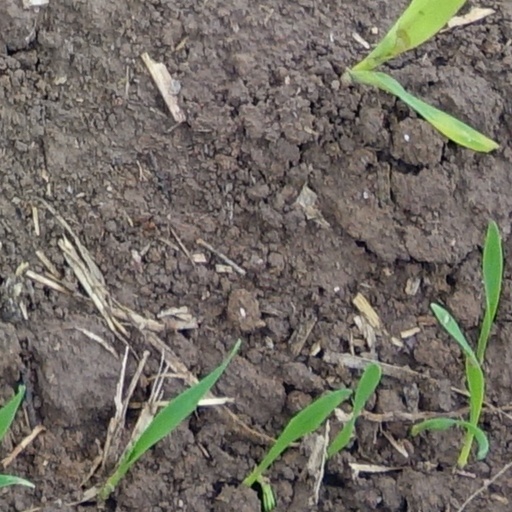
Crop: wheat